Yugpurush

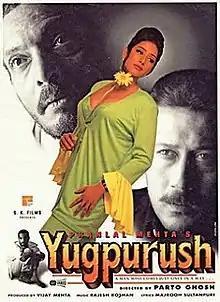
Movie poster

Yugpurush is a 1998 Indian Drama film directed by Partho Ghosh and produced by Vijay Mehta. The film stars Nana Patekar, Jackie Shroff, Mohnish Bahl and Manisha Koirala in the title roles. It is an adaptation of Fyodor Dostoyevsky's novel "The Idiot".